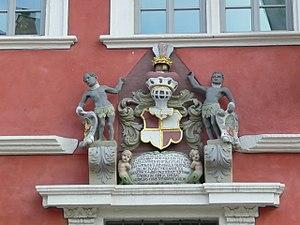
Rödelsee est une commune de Bavière, située dans l'arrondissement de Kitzingen, dans le district de Basse-Franconie.